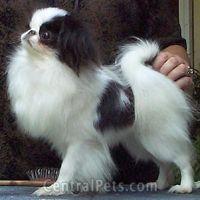
Japanese_spaniel